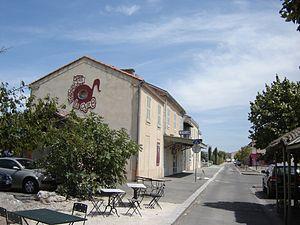
Gare de Maubec, Vaucluse, France
La gare de Maubec est une gare ferroviaire française, fermée, de la ligne de Cavaillon à Saint-Maime - Dauphin. Elle est située au lieu-dit Coustellet, sur le territoire de la commune de Maubec, dans le département de Vaucluse, en région Provence-Alpes-Côte d'Azur.
Gare aux Oreilles est un festival militant, consacré aux musiques hors normes. Créé en 2002 par Inouï Productions et La Gare de Coustellet, cet évènement s'est déroulé chaque année jusqu'en 2008 au mois de juin à Coustellet, Maubec, en France.